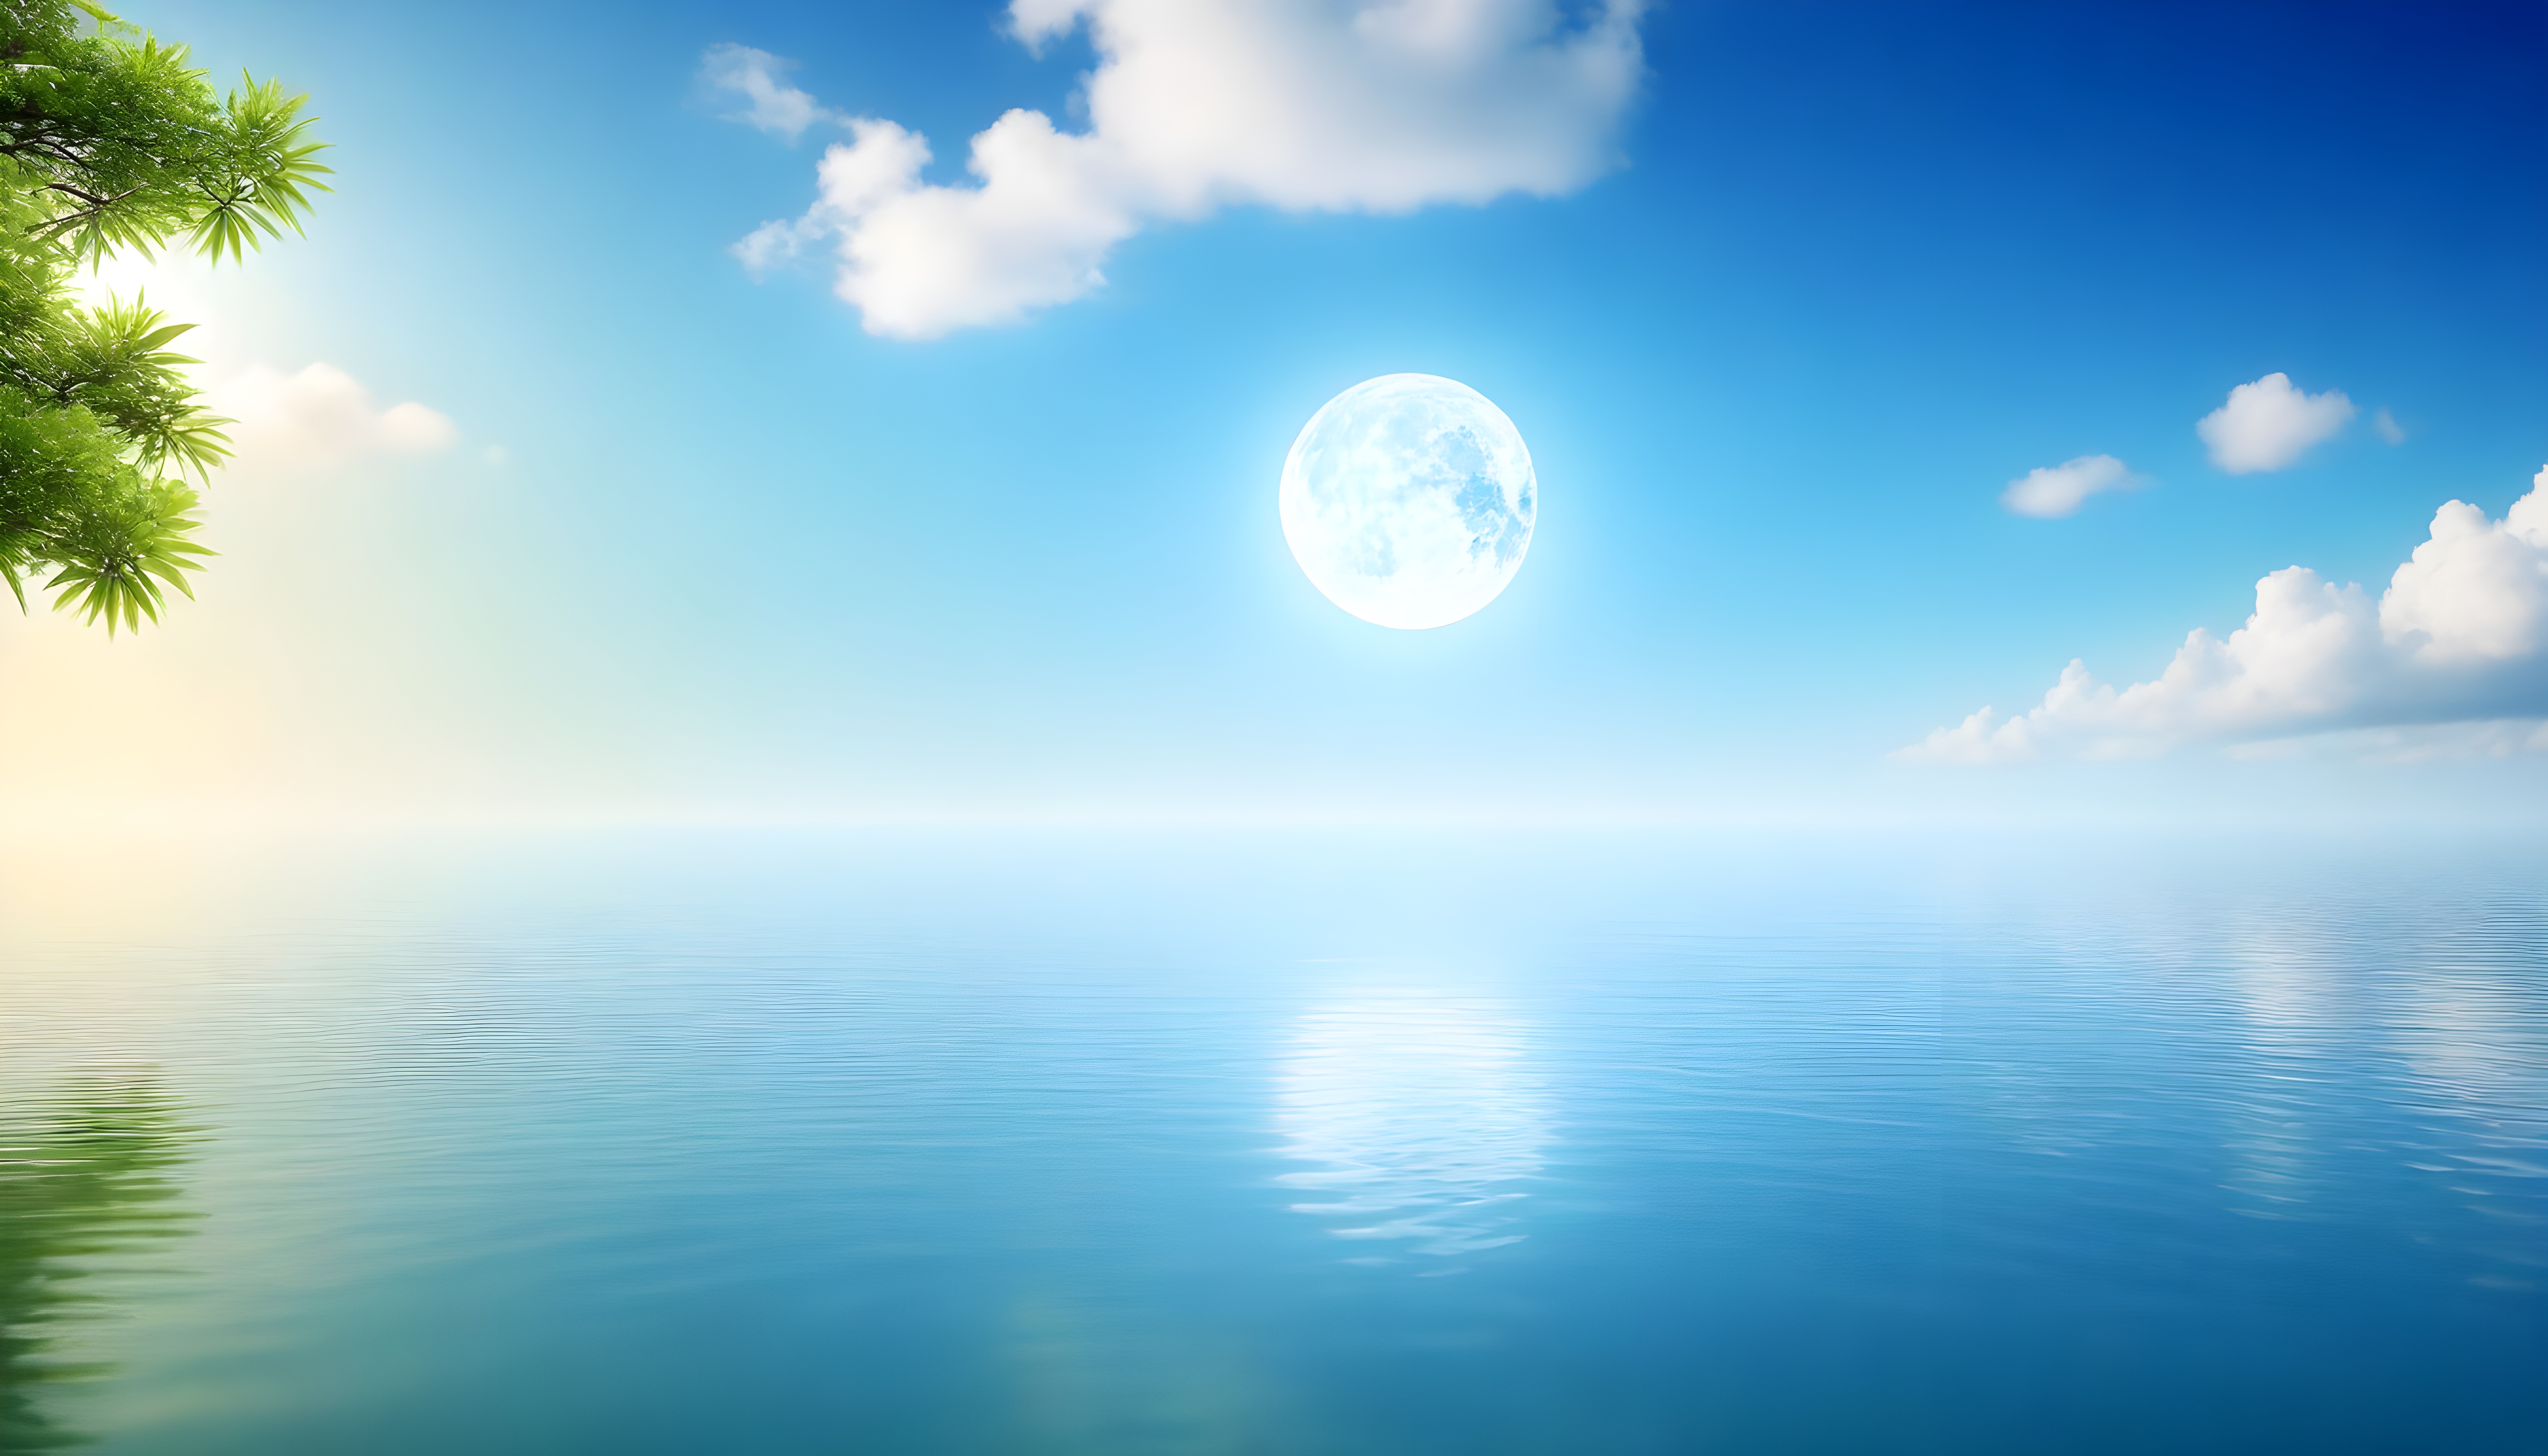
peace, spa, tranquility, sky, sea, water, cloud, atmosphere, water resources, natural landscape, world, coastal and oceanic landforms, cumulus, landscape, astronomical object, lake, horizon, plant, symmetry, lens flare, meteorological phenomenon, palm tree, circle, electric blue, ocean, reflection, tropics, wind wave, arecales, tree, moonlight, sound, art, wave, island, sphere, coast, screenshot, illustration, full moon, planet